Giuseppe Garibaldi

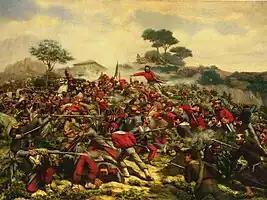
Battle of Calatafimi

On 24 January 1860, Garibaldi married 18-year-old Giuseppina Raimondi. Immediately after the wedding ceremony, she informed him that she was pregnant with another man's child and Garibaldi left her the same day. At the beginning of April 1860, uprisings in Messina and Palermo in the Kingdom of the Two Sicilies provided Garibaldi with an opportunity. He gathered a group of volunteers called "i Mille" (the Thousand), or the Redshirts as popularly known, in two ships named "Il Piemonte" and "Il Lombardo", and left from Quarto, in Genoa, on 5 May in the evening and landed at Marsala, on the westernmost point of Sicily, on 11 May.